Patoleo

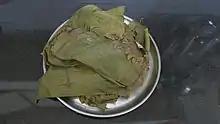
A home-made dish of sweet , cooked in the style of the Chitrapur Saraswat Brahmin community.

Konkani-speaking Hindus prepare on the second Sunday of Shravan, on Nag Panchami and on Hartalika, the eve of Ganesh Chaturthi. Salt-free are offered to the goddess Parvati, who, according to a legend, is said to have a strong craving for these sweets during her pregnancy.